The Woman with the Whip

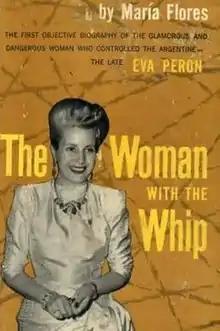
Cover of "The Woman with the Whip" as it appeared upon publication in 1952

The Woman with the Whip is a 1952 biography of political leader and cultural icon Eva Perón, written by Argentinian author Mary Main. First published in England and the United States shortly after Eva Perón's death, it presents her in a highly critical light, and is often dismissed by Perón supporters as lacking in historical value. However, the book was extremely popular, and remains highly regarded by academics as a valuable work of journalism. "The Woman with the Whip" served as source for Andrew Lloyd Webber's musical "Evita".